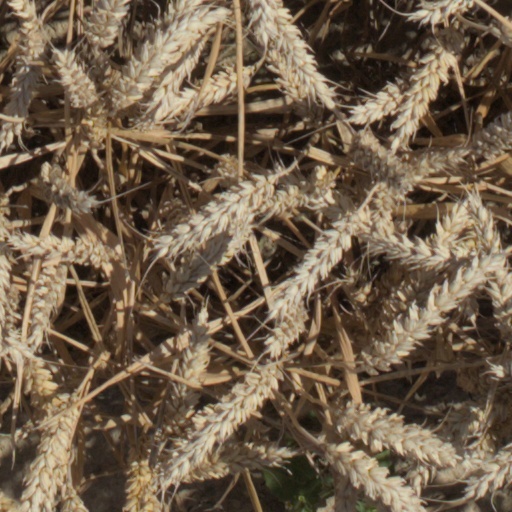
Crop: wheat